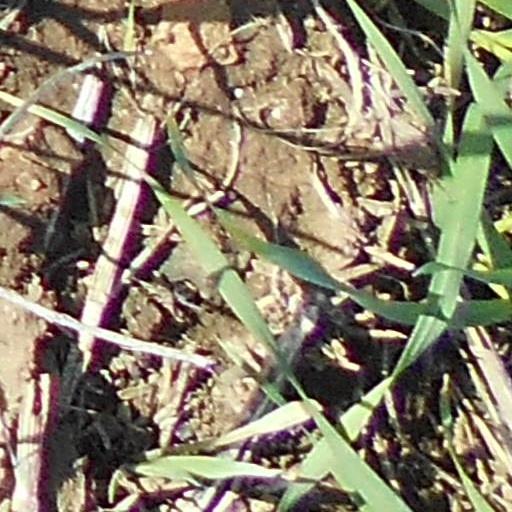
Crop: wheat